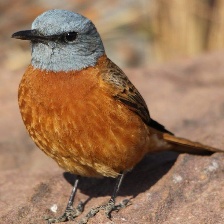
Species: CAPE ROCK THRUSH
Scientific name: MONTICOLA RUPESTRIS